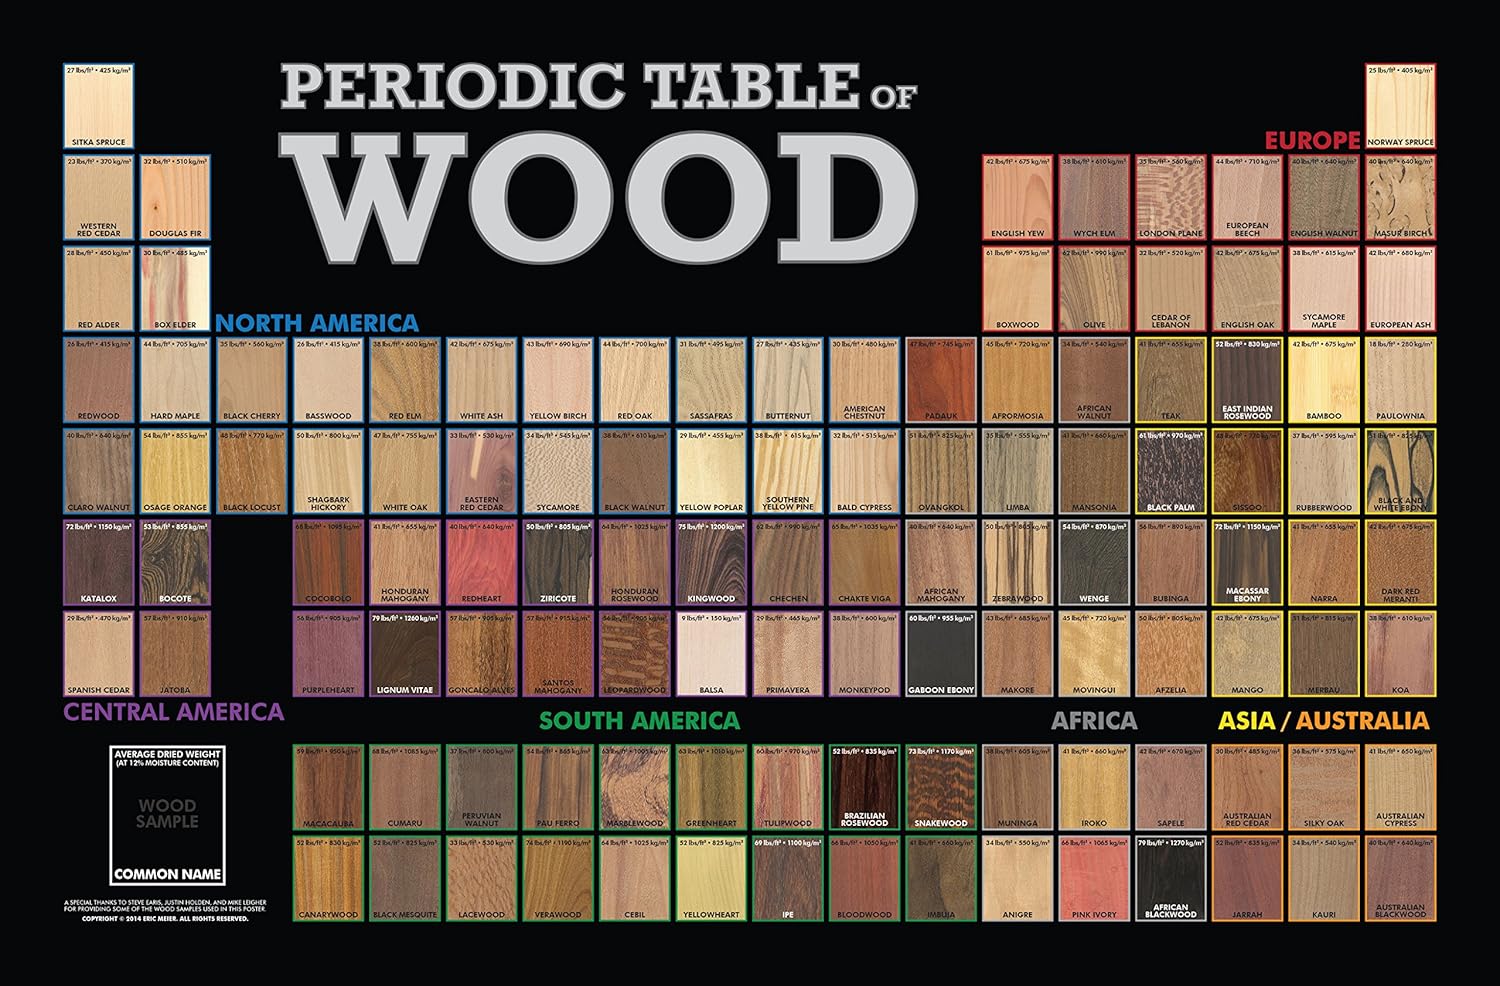
DLCUEL Periodic Table of Wood, Wall Poster
Category: Amazon Home
Chemists have the periodic table of the elements . . . now woodworkers have something of their own! For everyone that loves and uses wood.
Features: Features 118 high-resolution wood pictures from around the world, each arranged geographically. | Includes each wood's common name and average dried weight. | Total size is 35″ x 23″ (89 cm x 58 cm). | Arranged in seven color-coded regions of the world.